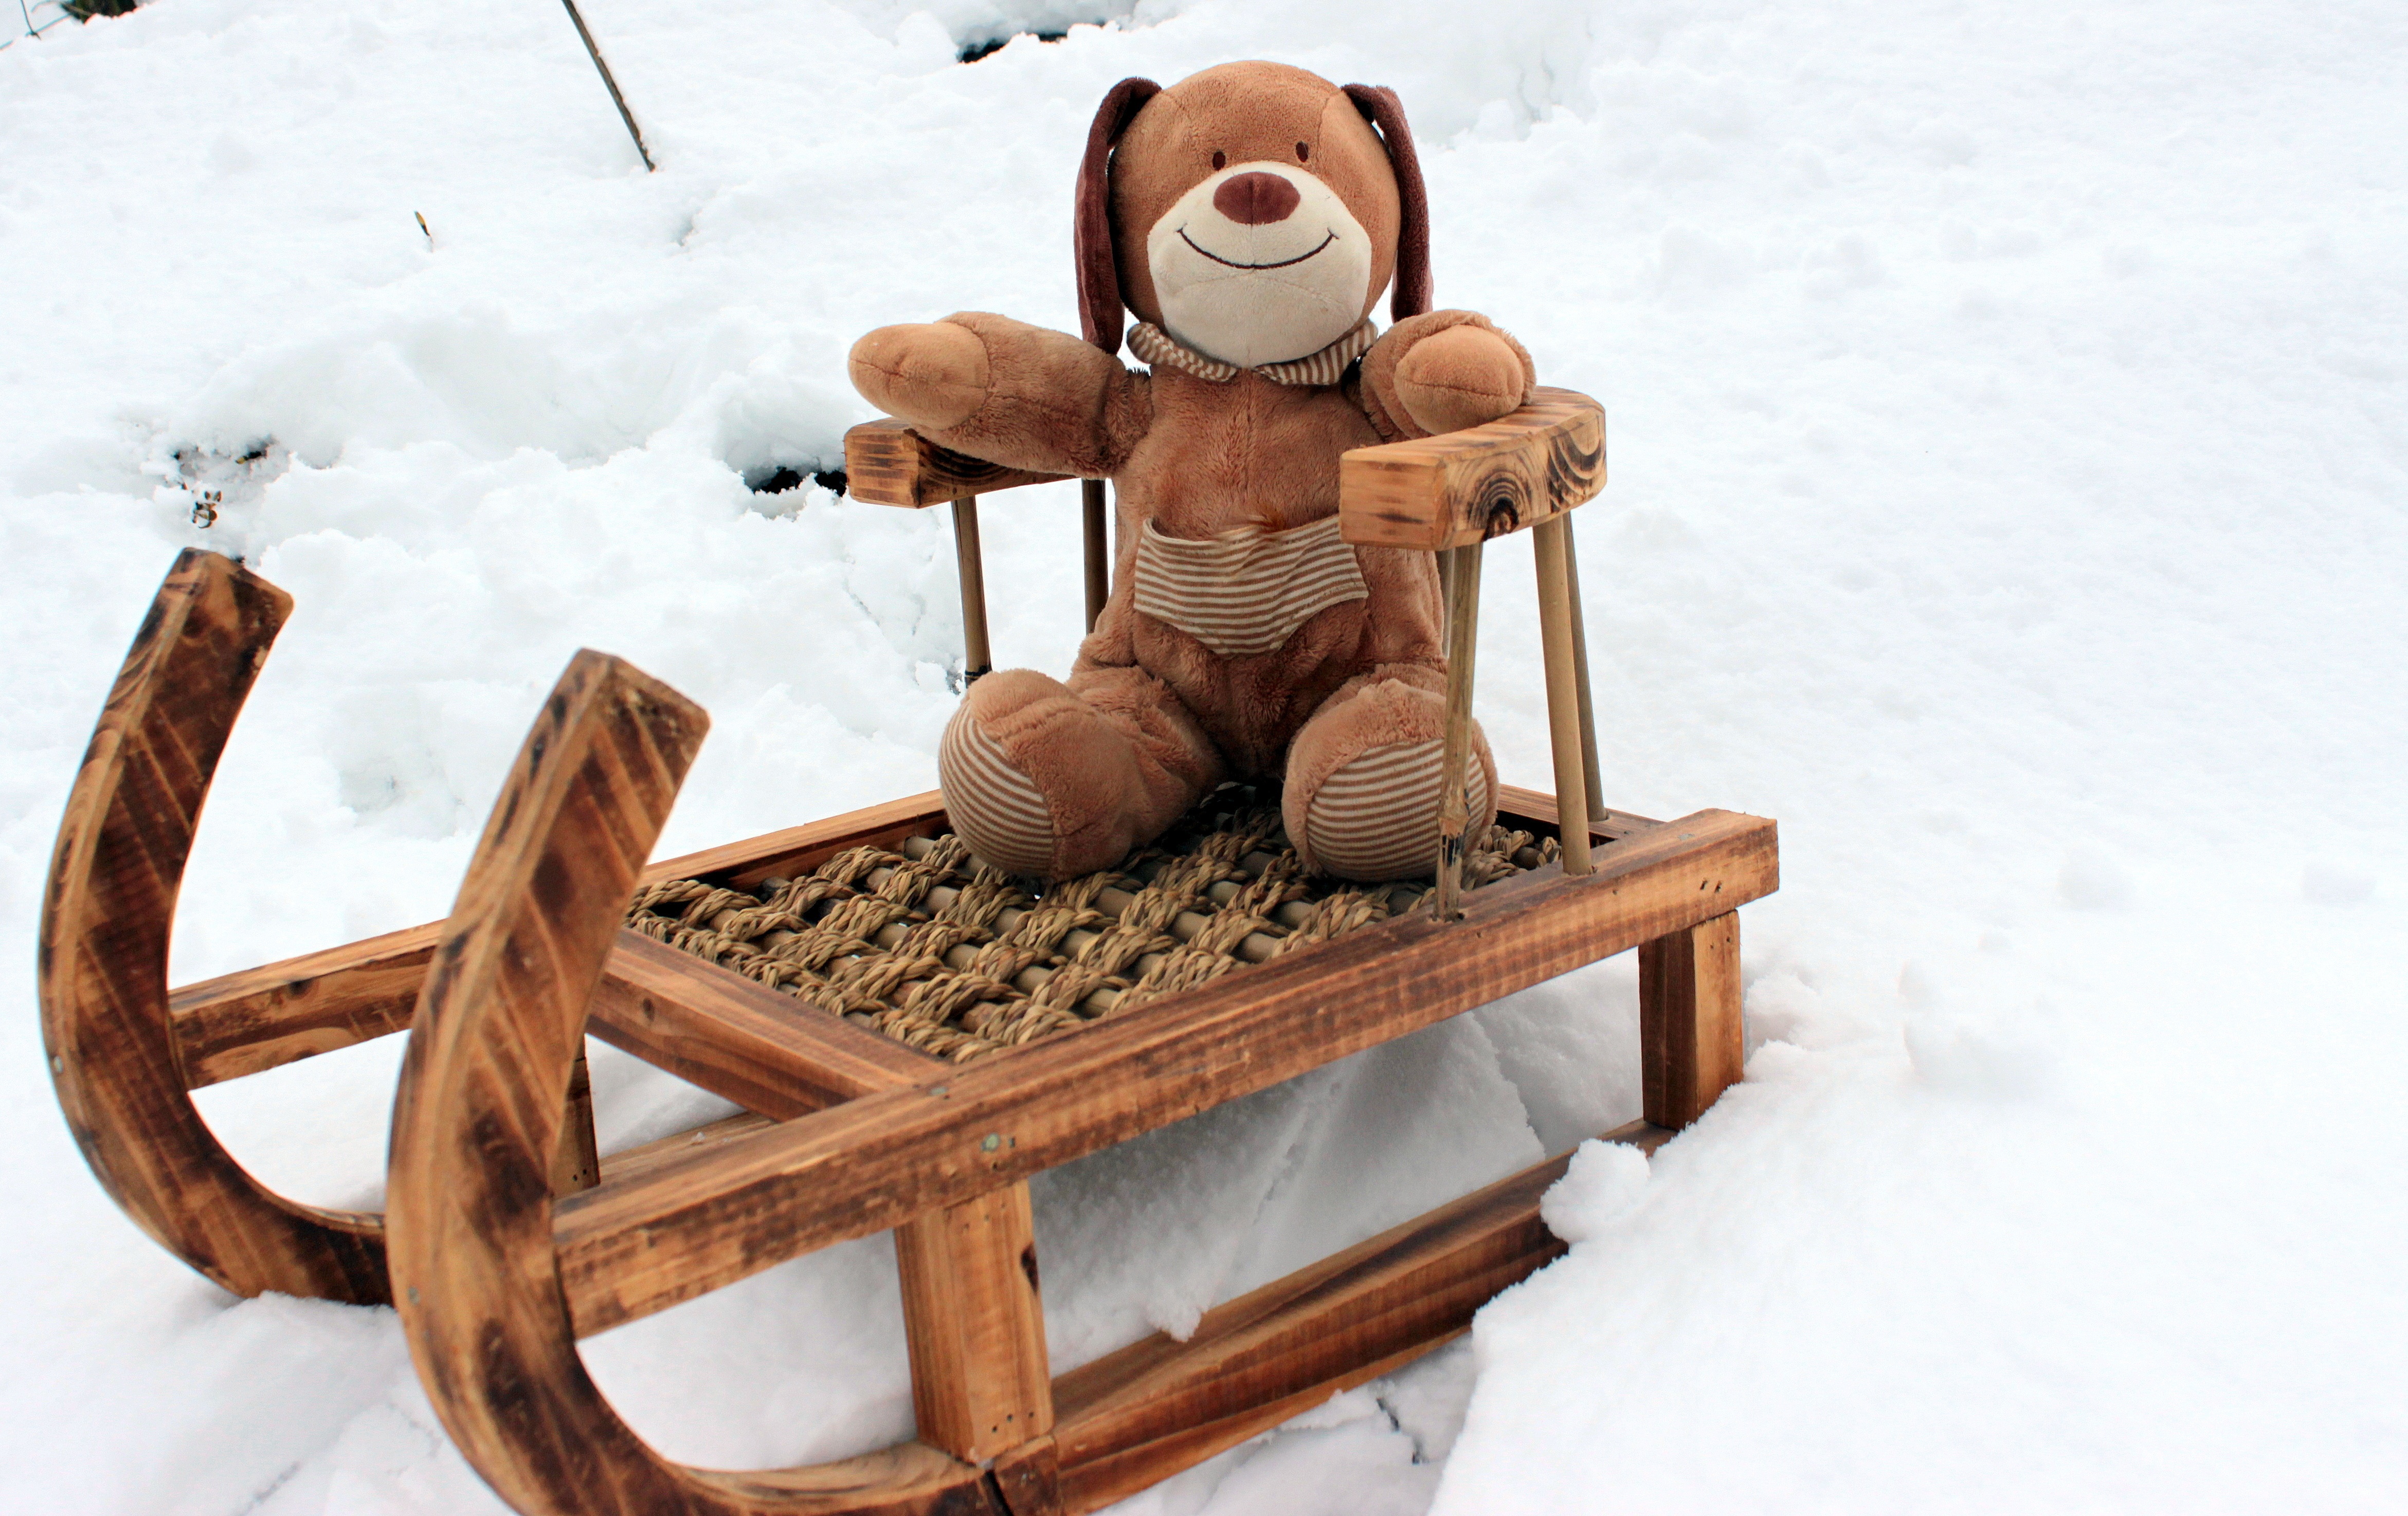
snow, sitting, brown, toy, sit, teddy bear, soft, stuffed animal, cuddly, soft toy, furry teddy bear, human positions